Jerzy Łoś

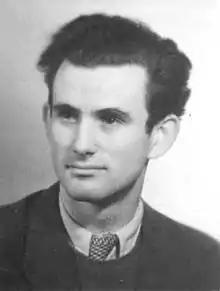
Jerzy Łoś c.1955

Jerzy Łoś (born 22 March 1920 in Lwów, Poland (now Lviv, Ukraine) – 1 June 1998 in Warsaw) was a Polish mathematician, logician, economist, and philosopher. He is especially known for his work in model theory, in particular for "Łoś's theorem", which states that any first-order formula is true in an ultraproduct if and only if it is true in "most" factors (see ultraproduct for details). In model theory he also proved many preservation theorems, but he gave significant contributions, as well, to foundations of mathematics, Abelian group theory and universal algebra. In the 60's he turned his attention to mathematical economics, focusing mainly on production processes and dynamic decision processes.